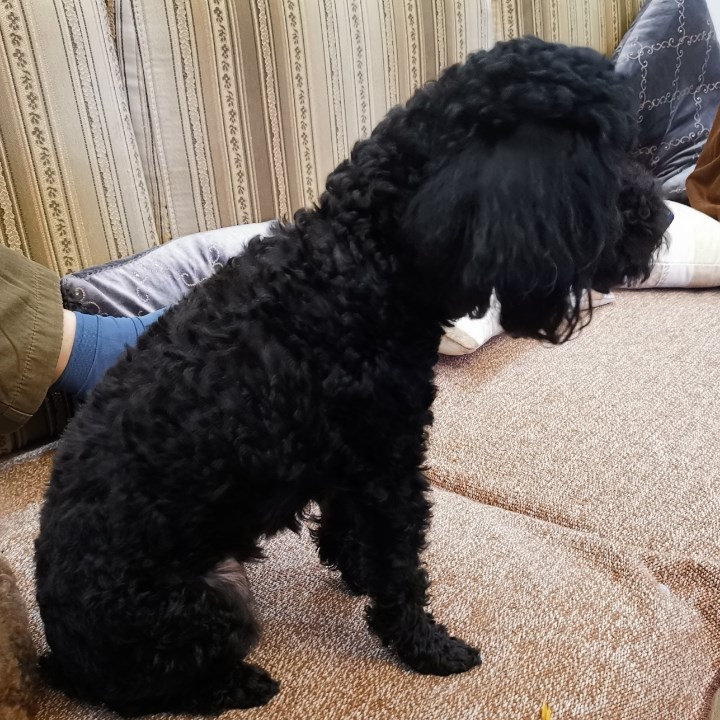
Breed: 7449-n000128-teddy